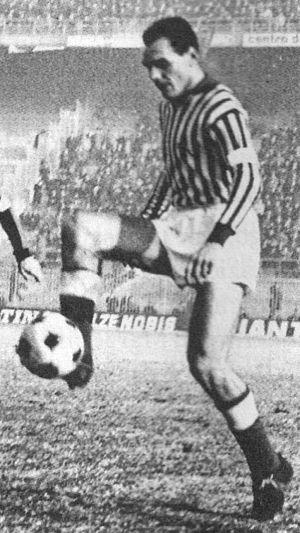
Luís Vinícius de Menezes, dit Luís Vinício, né le 28 février 1932 à Belo Horizonte, est un footballeur et entraîneur de football brésilien. Il était attaquant.